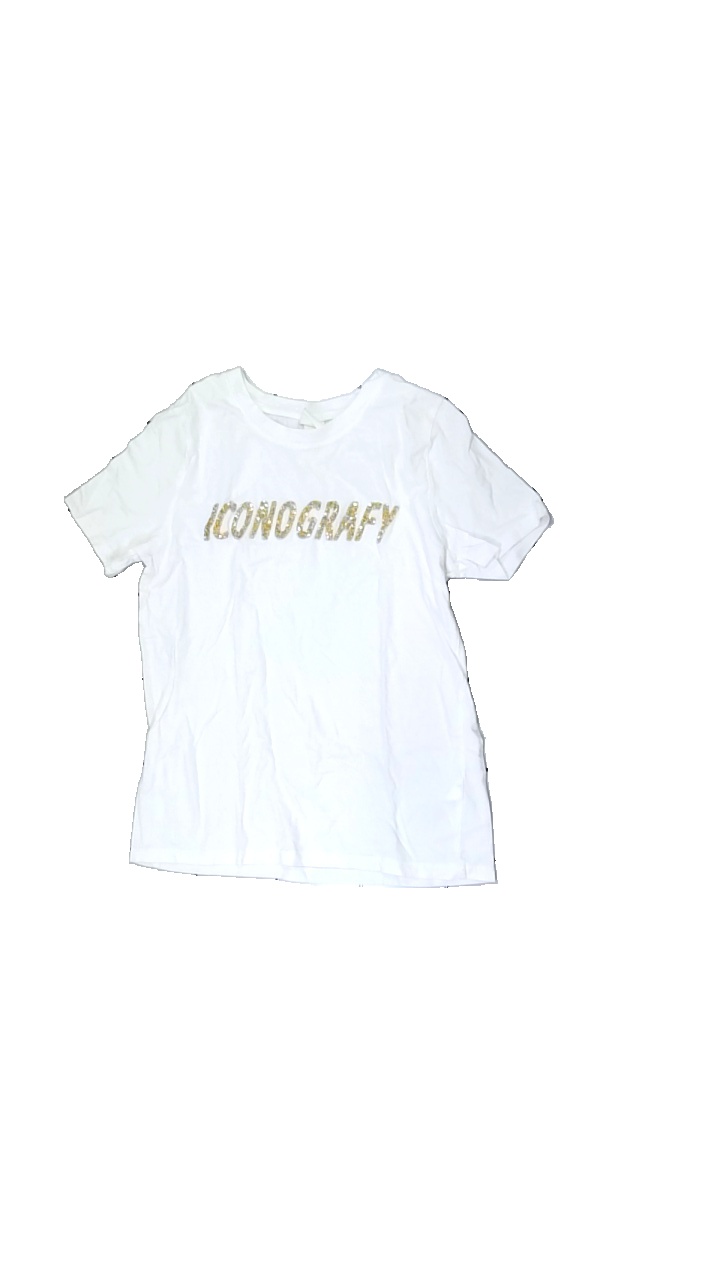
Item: T-shirt (Ladies)
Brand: H&m
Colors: White
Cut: Regular, C-collar
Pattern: Metallic
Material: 100% cotton
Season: All
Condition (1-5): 3
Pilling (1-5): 3
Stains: Minor
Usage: Export
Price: <50